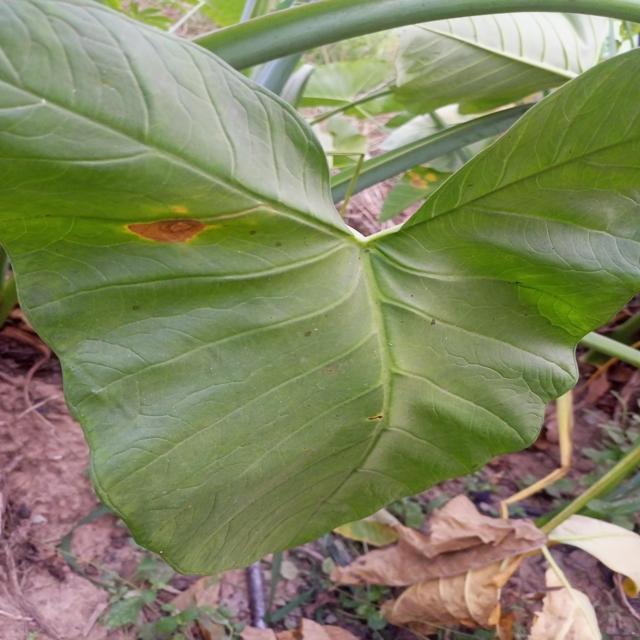
Label: Late_Blight